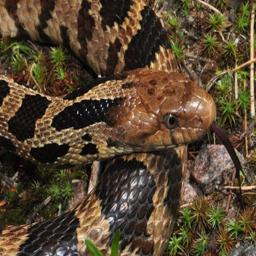
Animal: snakes